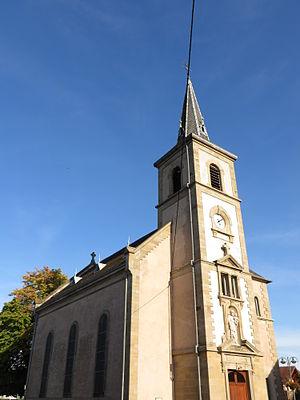
Hermelange eglise
Hermelange est une commune française située dans le département de la Moselle, en région Grand Est.